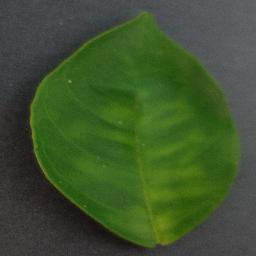
Label: Orange___Haunglongbing_(Citrus_greening)